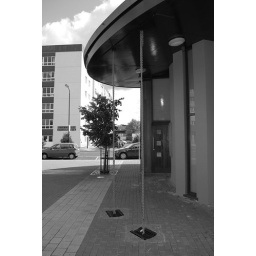
Chains linking a building to the ground in Shannon town.